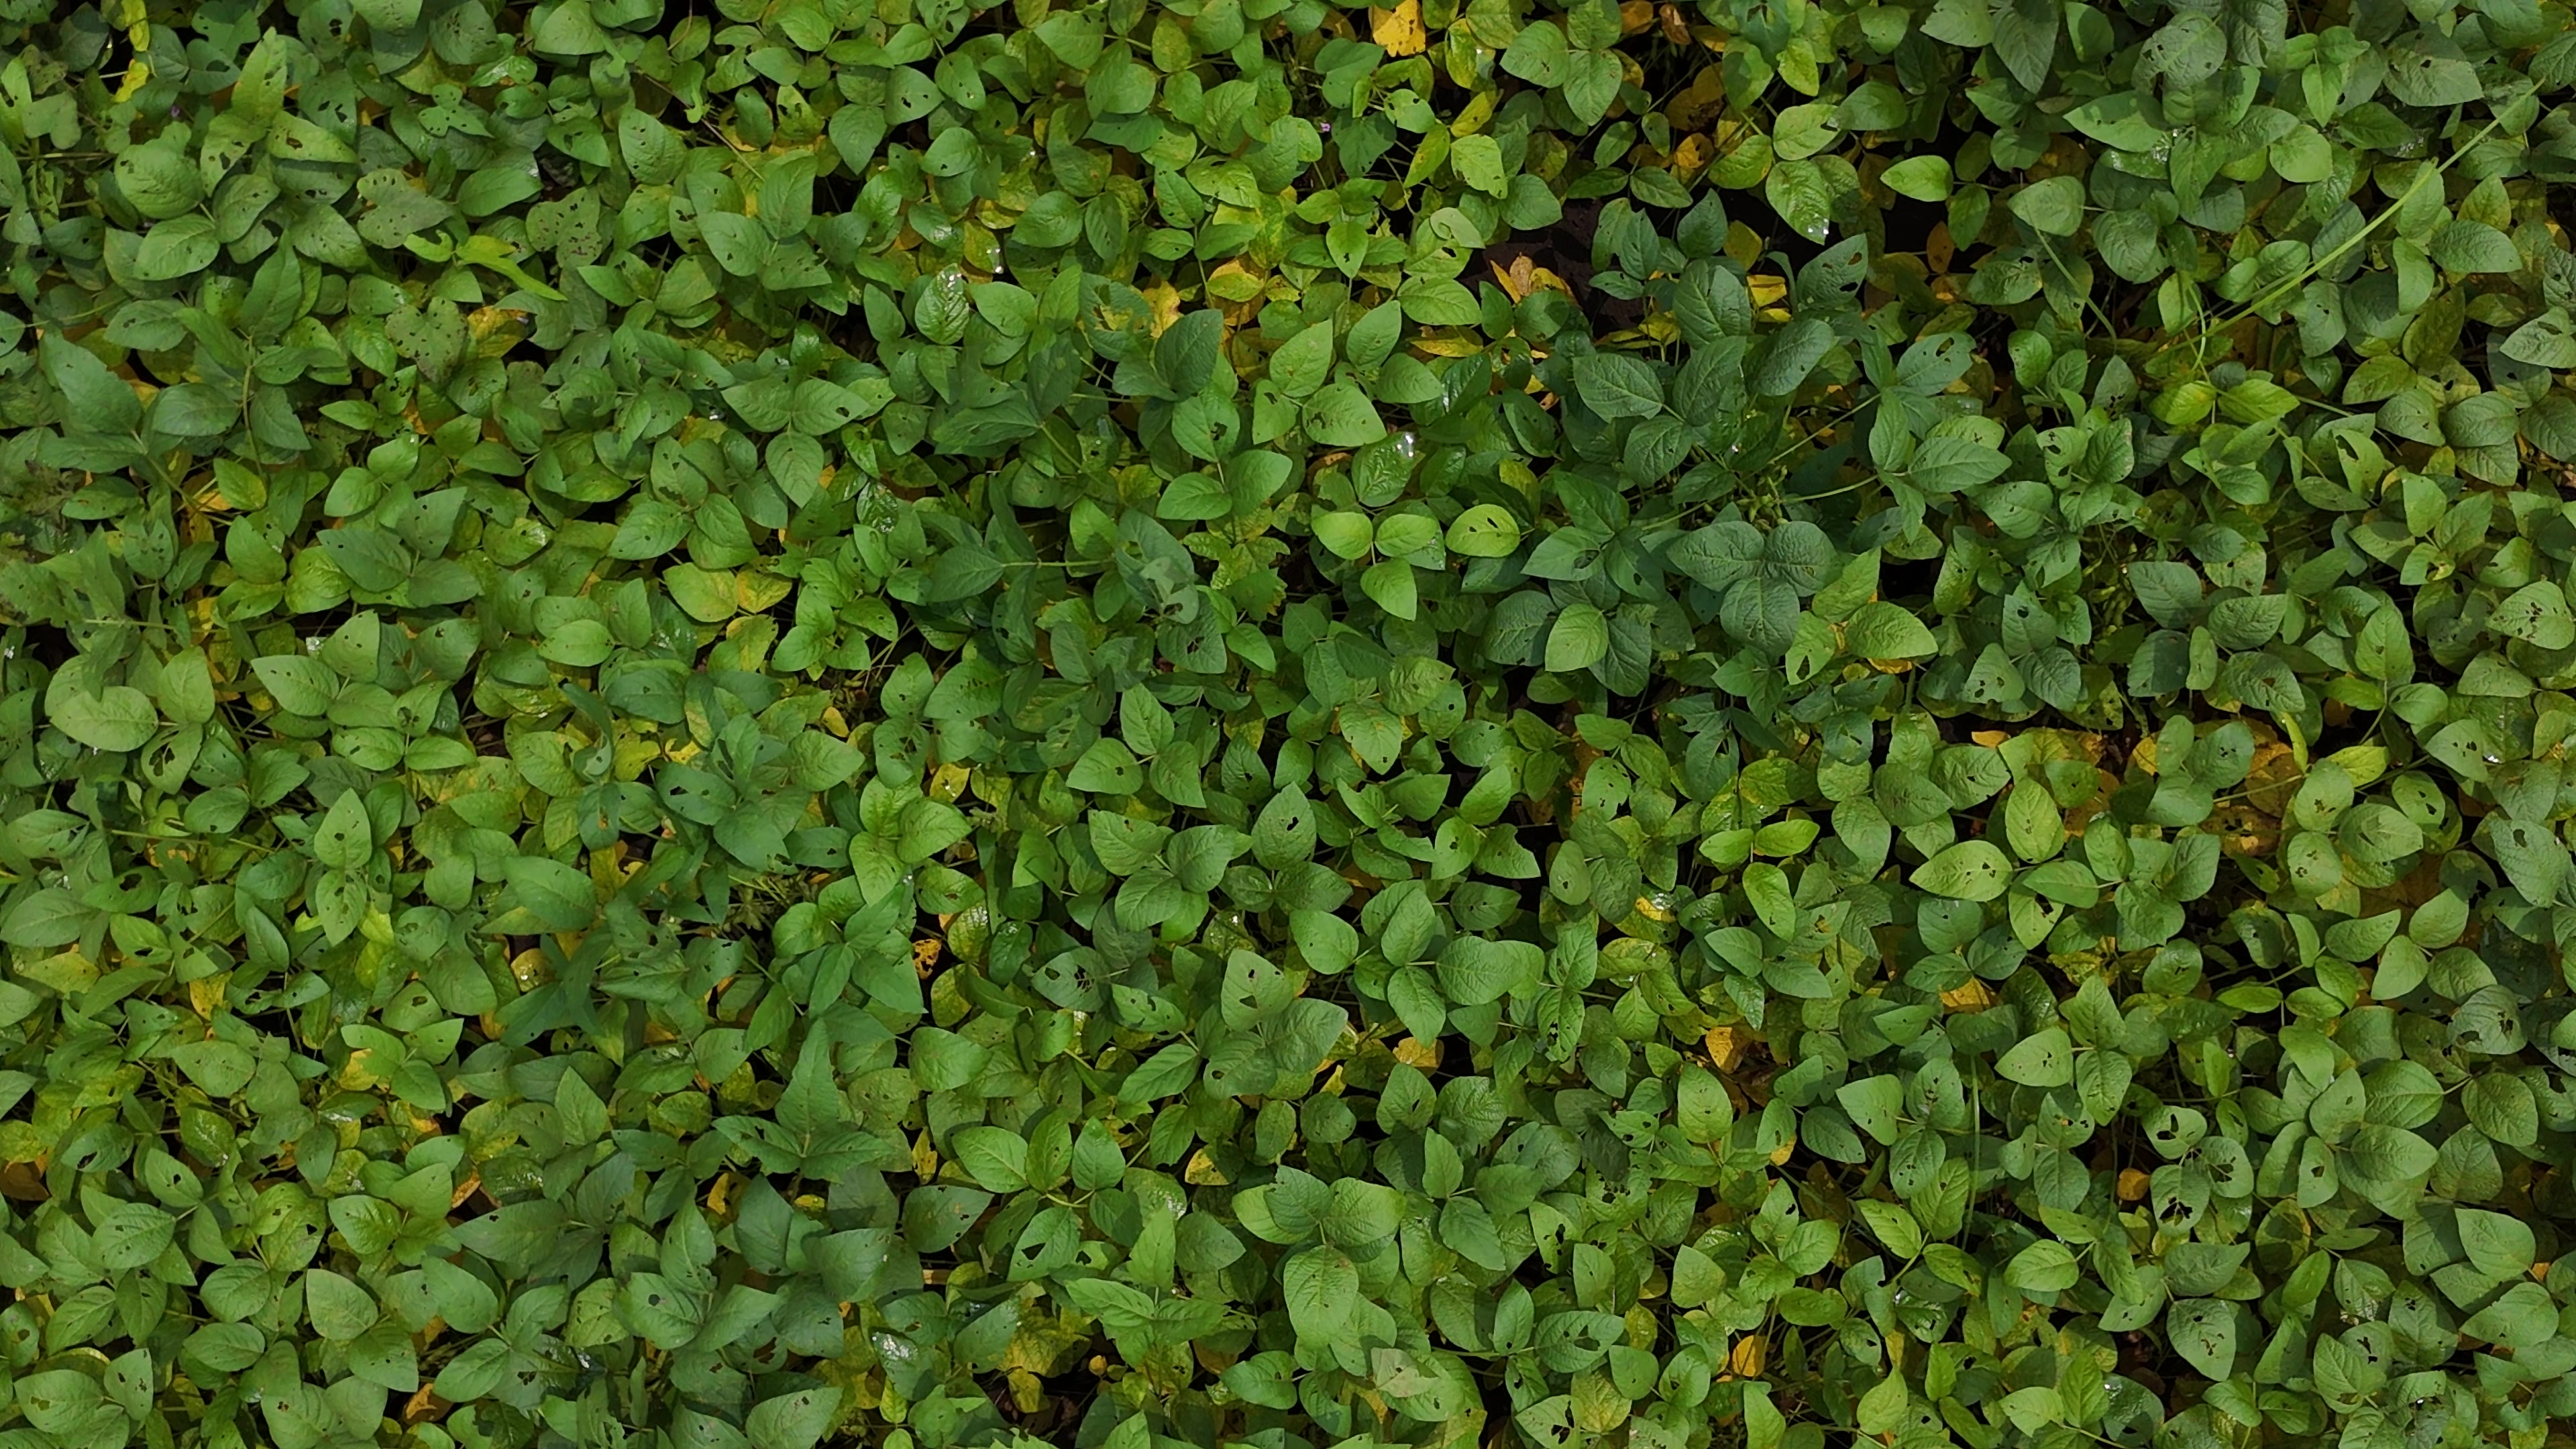
Label: Mosaic